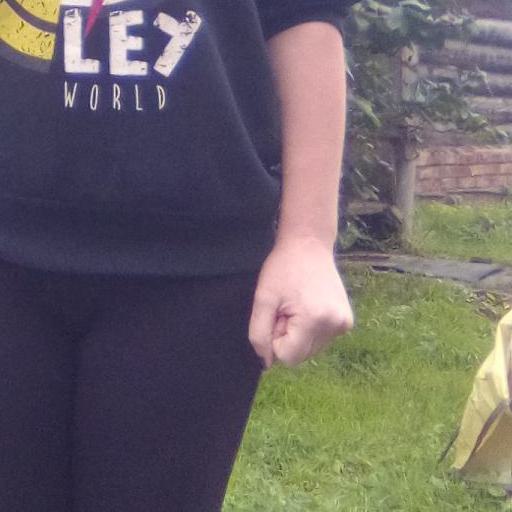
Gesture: no_gesture